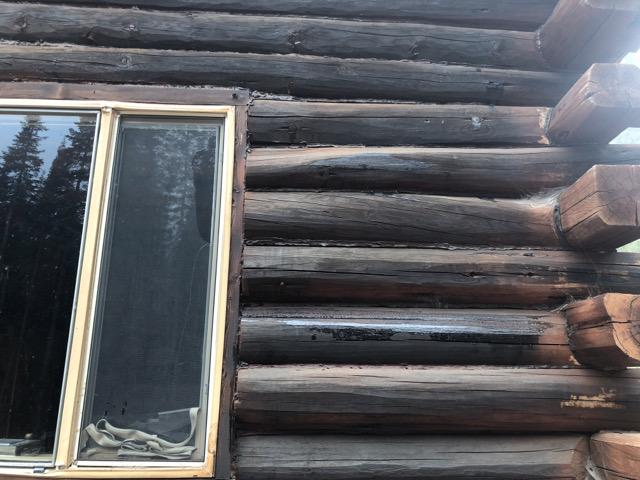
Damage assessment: affected